Flight of Fear

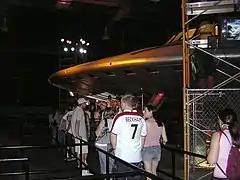
The original queue hangar at Kings Dominion

The building housing the queue is designed as an Area 51-inspired military installation hangar. The outside is marked with the number 18, and riders enter the line through a "press area" located under an awning to the side of the building. Various announcements regarding the operation of the base and broadcasts from WERD ("weird"), a fictitious radio station, are played over speakers in the outside queue area. The queue line slightly descends down a short, narrow tunnel as guests enter the building, making a left into the interior of the hangar. It contains one-half of a full-sized mockup UFO flying saucer, which appears to be complete as the back wall of the building is entirely lined with mirrors to complete the illusion. A video is played over multiple screens to describe the ride's backstory, explaining how the spacecraft crash-landed not far from the park. While some base personnel are running tests on the vessel, others are convinced that it's a hoax and decided to allow the press in to view it. Hazmat suits and computer equipment with active monitors can be seen in various locations inside the hangar.